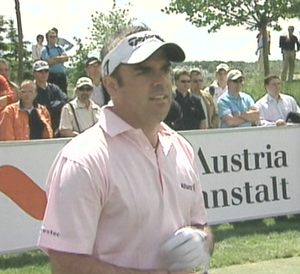
Paul McGinley
Paul McGinley
Paul McGinley er en irsk golfspiller, der pr. juli 2008 står noteret for 9 sejre gennem sin professionelle karriere. Hans bedste resultat i en Major-turnering er en 6. plads, som han opnåede ved US PGA Championship i 2004.